Sanam (TV series)

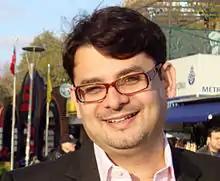
Director of series, Haseeb Hassan

"Sanam" was developed by Hum TV's senior producer Momina Duraid of MD Productions, with director Haseeb Hassan, who was the director of channel's hit series "Mann Mayal" and "Diyar-e-Dil". Sanam is known to be the first drama to highlight a mental issue in Pakistani entertainment industry. Haseeb returns to direct fourth year in a row since his first project for channel in 2013. Screenplay was done by director's wife "Mona Haseeb" while script composing is done by Muhammad Wasi-ul-Din who previously scripted Diyar-e-Dil. The show approximately airs weekly episode for 35–40 minutes (minus commercials) every Monday.